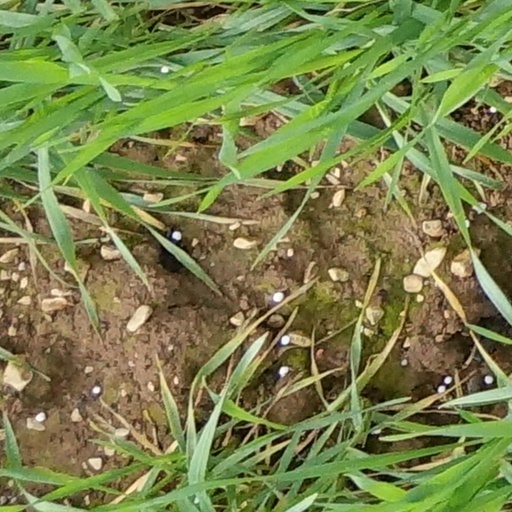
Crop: wheat